Joachim Camerarius the Younger

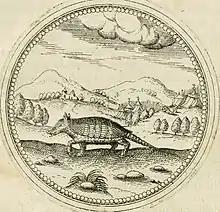
"Symbolorvm and emblematvm"

Though trained in the strict Galenic school of philosophically based medicine, Camerarius also displayed the naturalistic proclivity of his exemplars Gessner and Pietro Andrea Mattioli. His works include a "Synopsis [...] commentariorum de peste" (which includes his own "De recta et necessaria ratione, praeservandi a pestis contagio") (Nuremberg, 1583), "Hortus Medicus et Philosophicus" (Frankfurt/M., 1598) and "Symbola et emblemata" (Centuria, I: 1590, II: 1595, III :1596, IV: 1604; ed. Wolfgang Harms and Ulla-Britta Kuechen, Graz, 1988). His son Ludwig Camerarius (1573–1651) brought out a posthumous edition of this work that added a fourth “century” of symbols and emblems drawn from aquatic animals and reptiles to the three previously published “centuries” taken from herbs and plants, four-legged animals, and birds and insects. Joachim Camerarius also published a very popular edition of Mattioli’s commentaries on Dioscorides ("Kreutterbuch," Frankfurt/M., 1586, etc.).